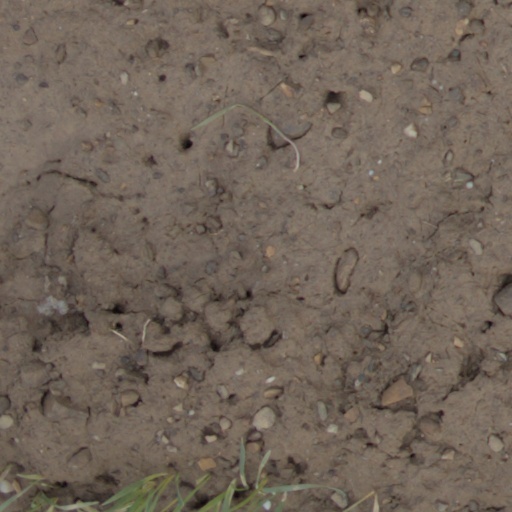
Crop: wheat